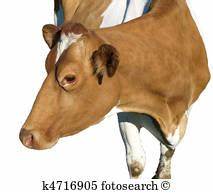
Label: mucca